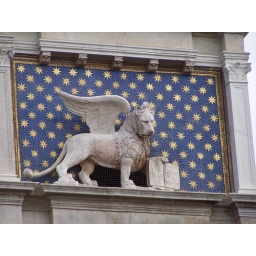
This lion is above an old clock face on a tower of a building lining the square.